Radio 270

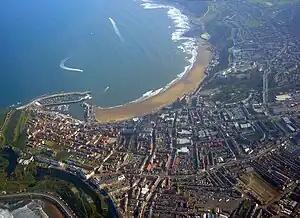
An aerial view of Scarborough: South Bay, with fishing harbour to the left

A planned opening date of 1 April 1966 had to be abandoned when the station's vessel, "Oceaan 7", shed its radio mast. However, the station finally opened in 9 June, broadcasting on 1115 kilohertz, 269 metres, in the medium wave. This wavelength was used by some existing radio stations in southern and eastern Europe but these were too far away for Radio 270 to cause them any trouble. However, the frequency was close to Radio London on 1133 kHz, resulting in the potential for mutual interference on radios with less precise tuning.